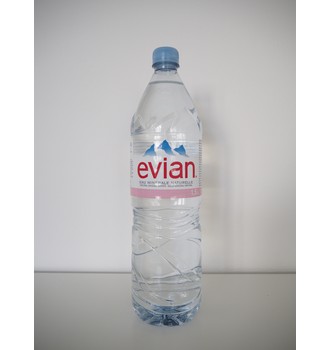
Waste category: plastic